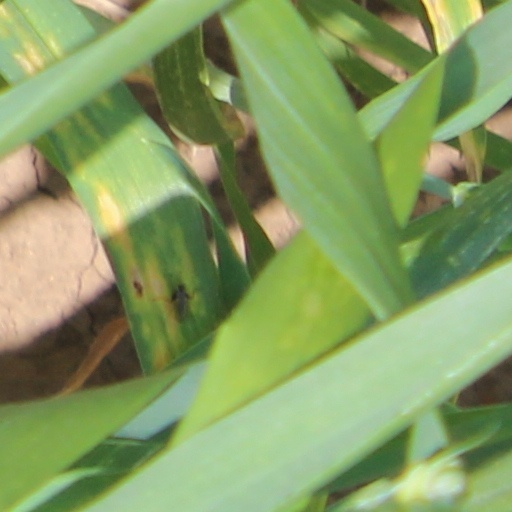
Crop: wheat